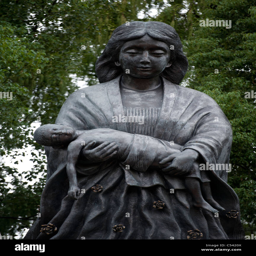
sculpture of a woman with her baby